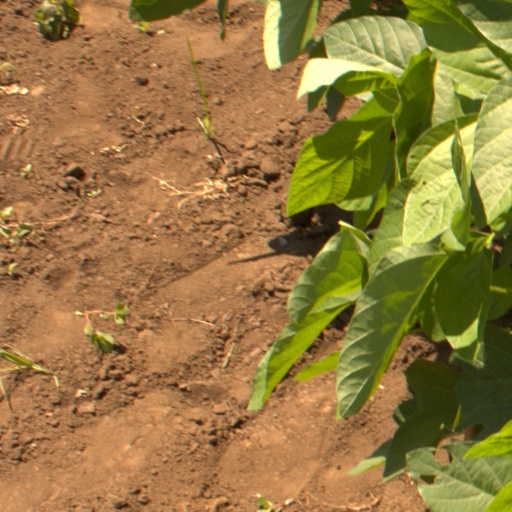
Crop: soybean